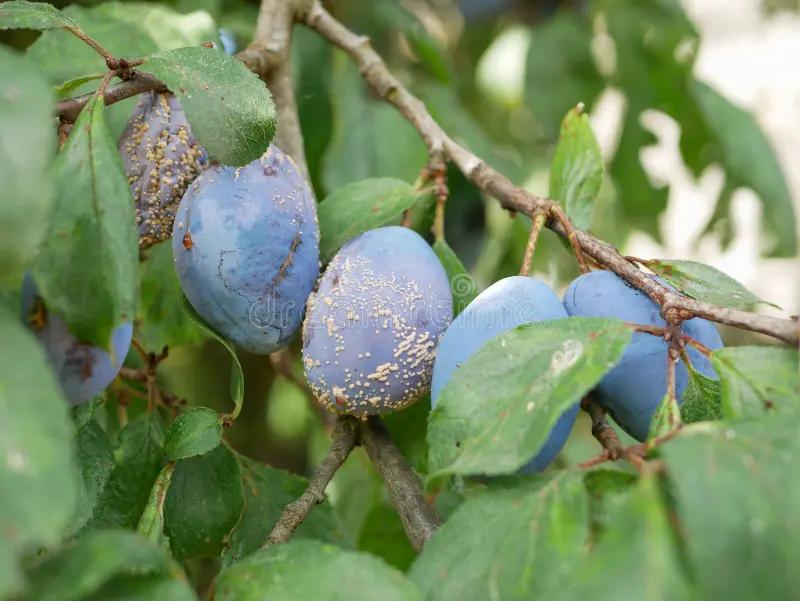
Plant: Plum
Disease: plum brown rot